List of birds of Goa

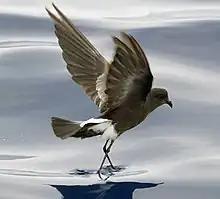
Wilson's storm petrel

Order: ProcellariiformesFamily: Oceanitidae